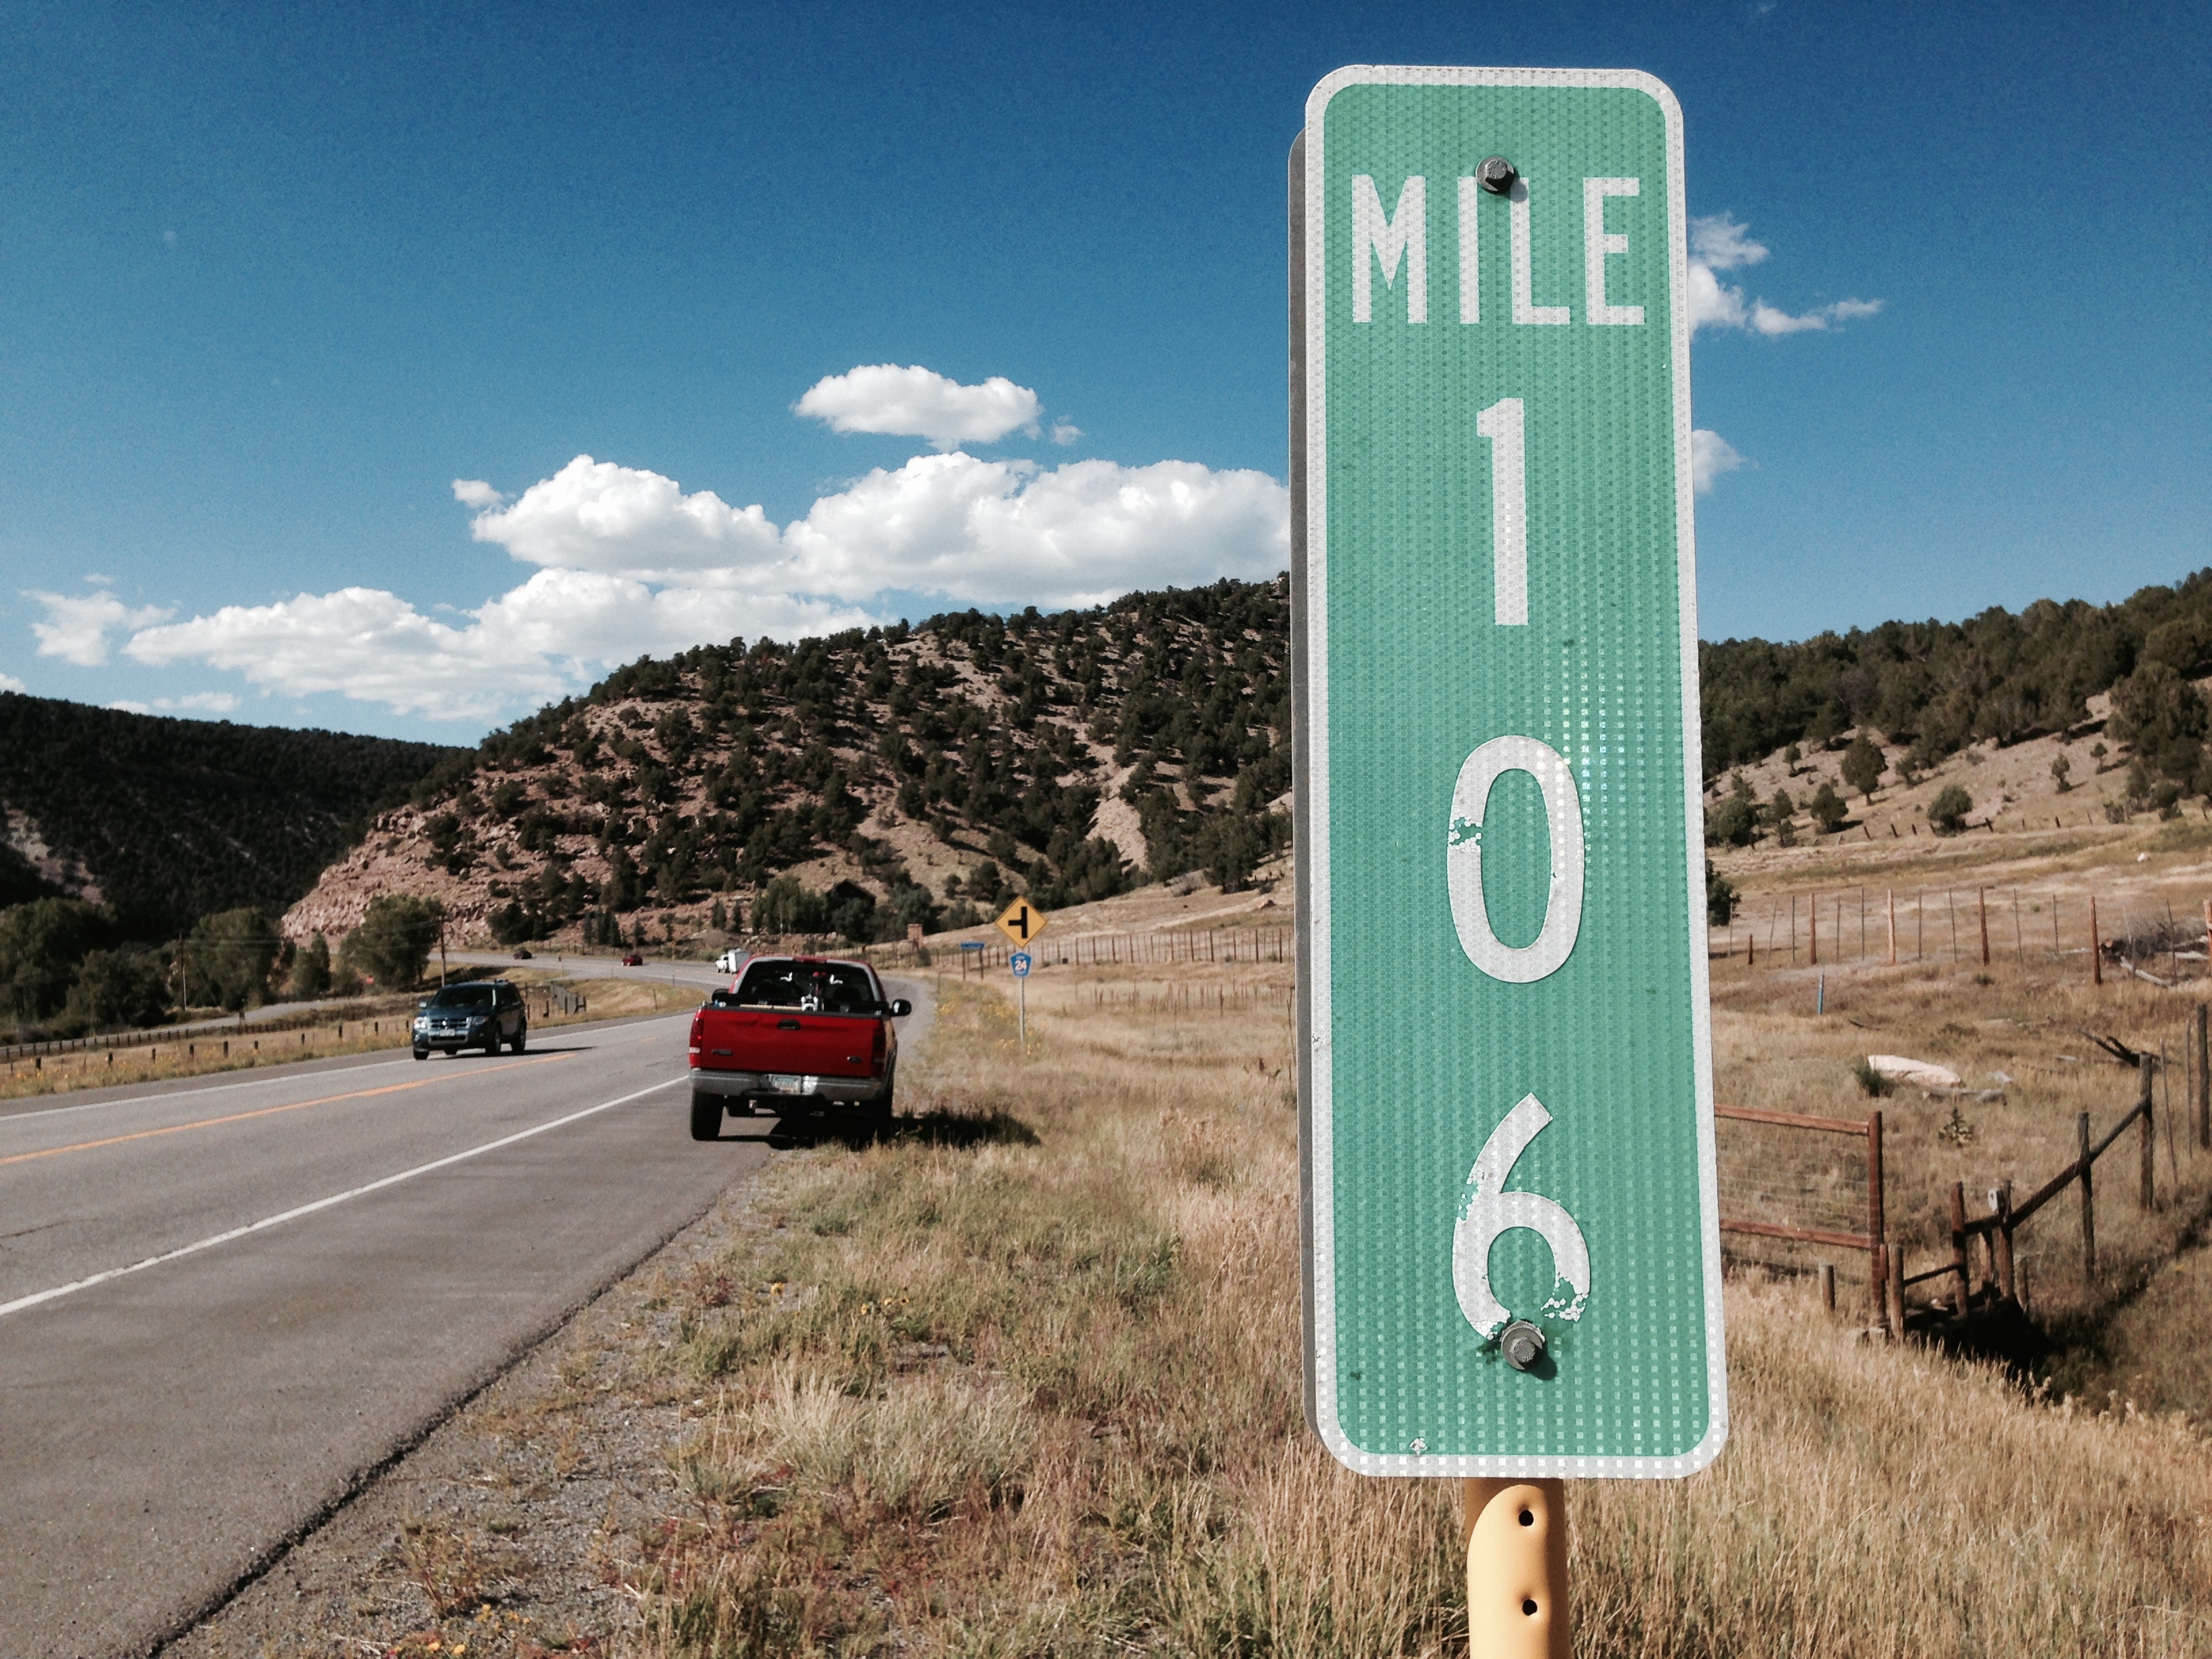
mountain, road, highway, sign, street sign, signage, lane, road trip, ds106, 106, 106milemarker, traffic sign